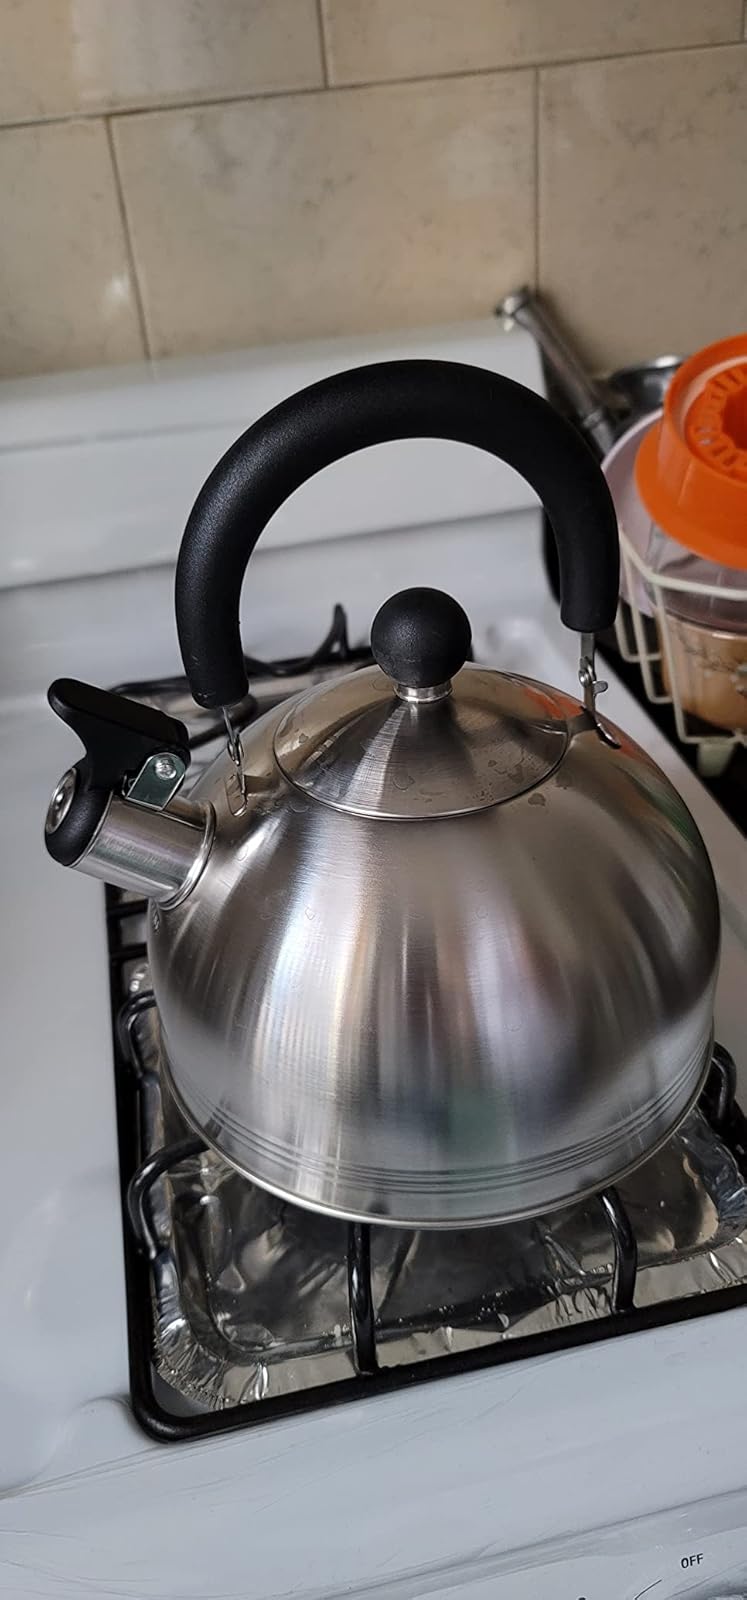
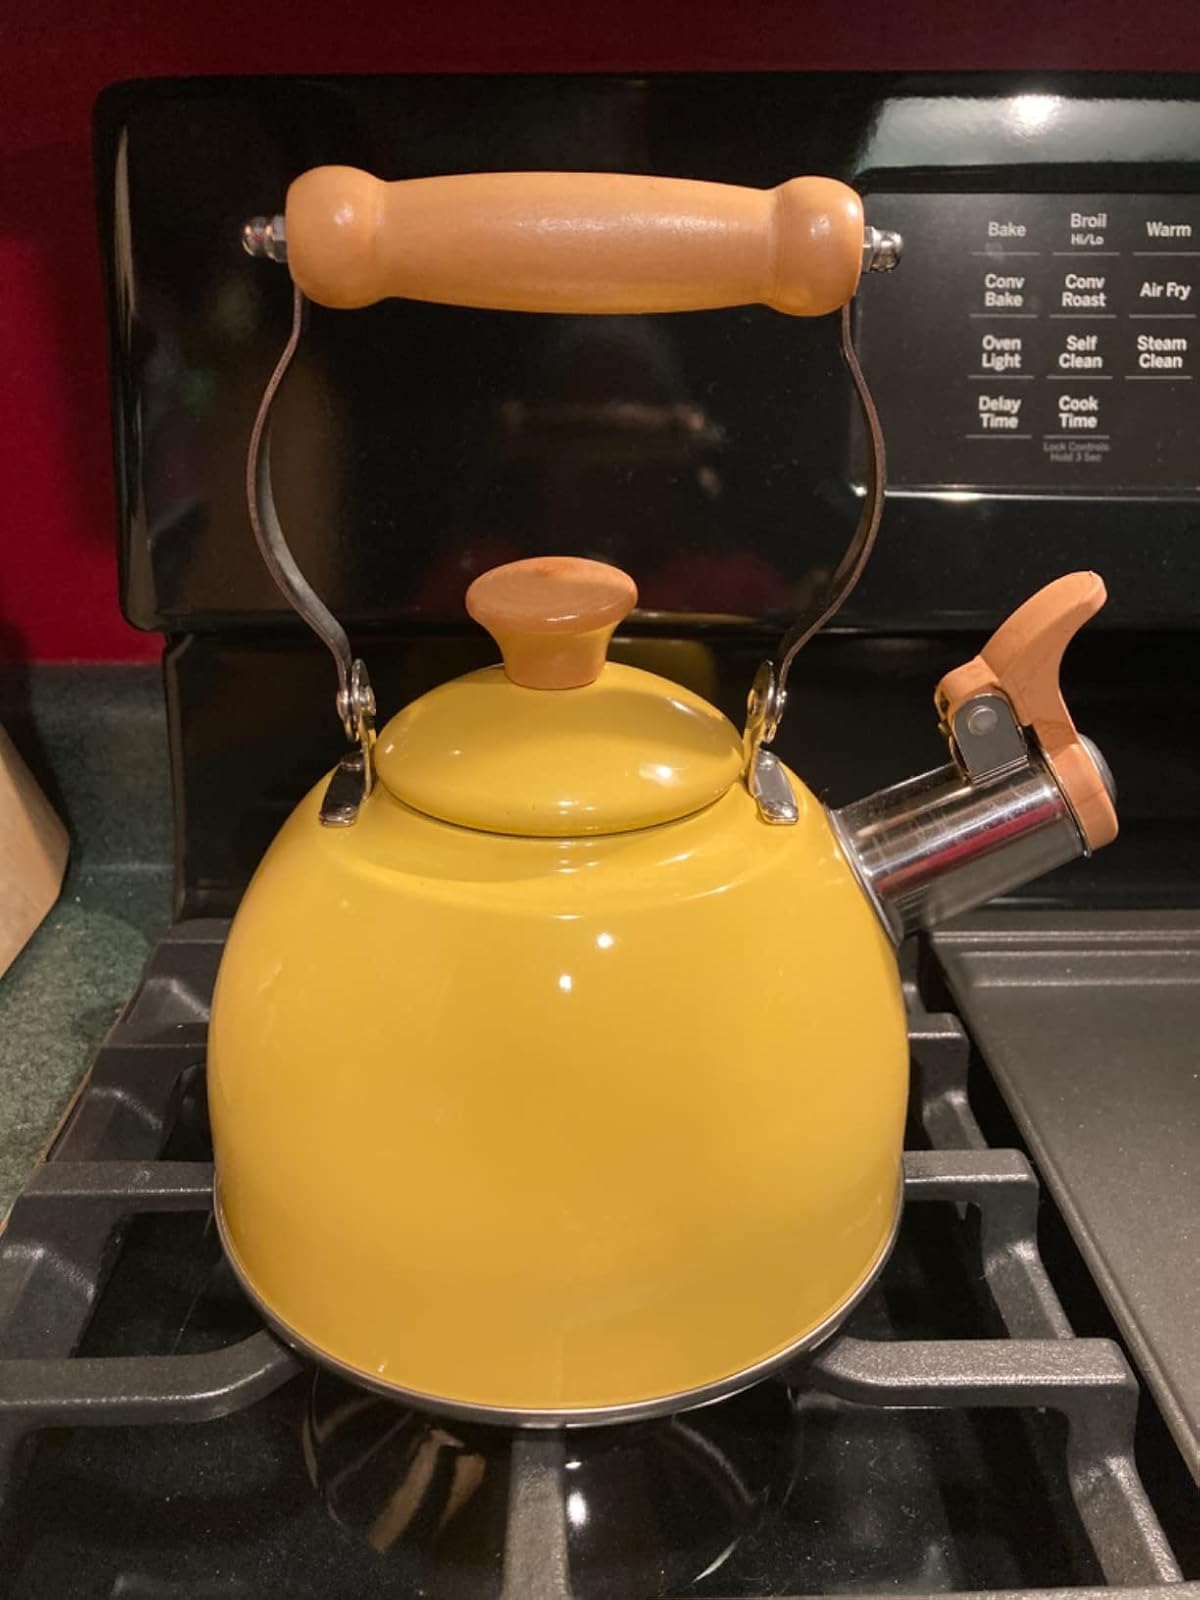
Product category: items_kettle
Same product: no